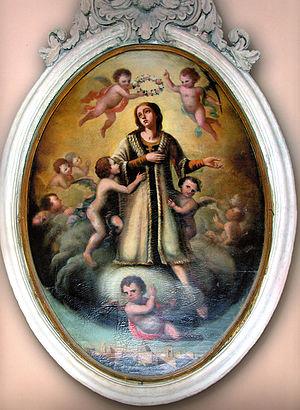
Giovanni Battista Lama est un peintre italien du XVIIᵉ siècle de la fin de la période baroque actif principalement à Naples.